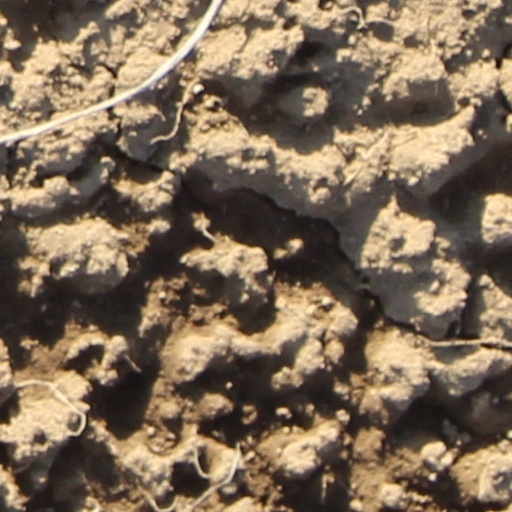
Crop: wheat